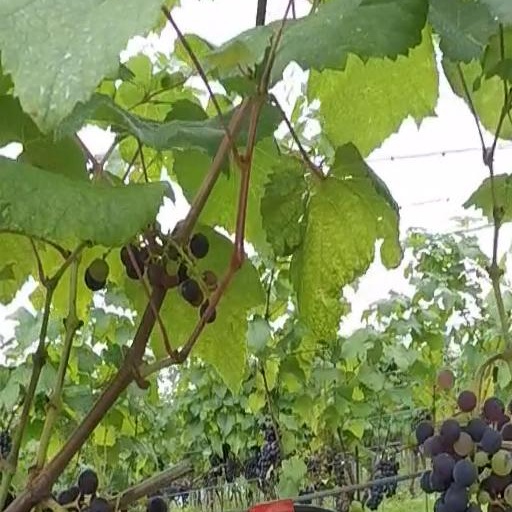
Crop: grape